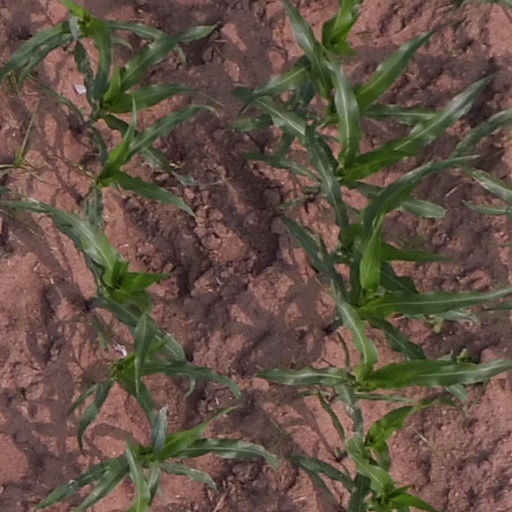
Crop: maize; corn